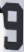
Number: 9